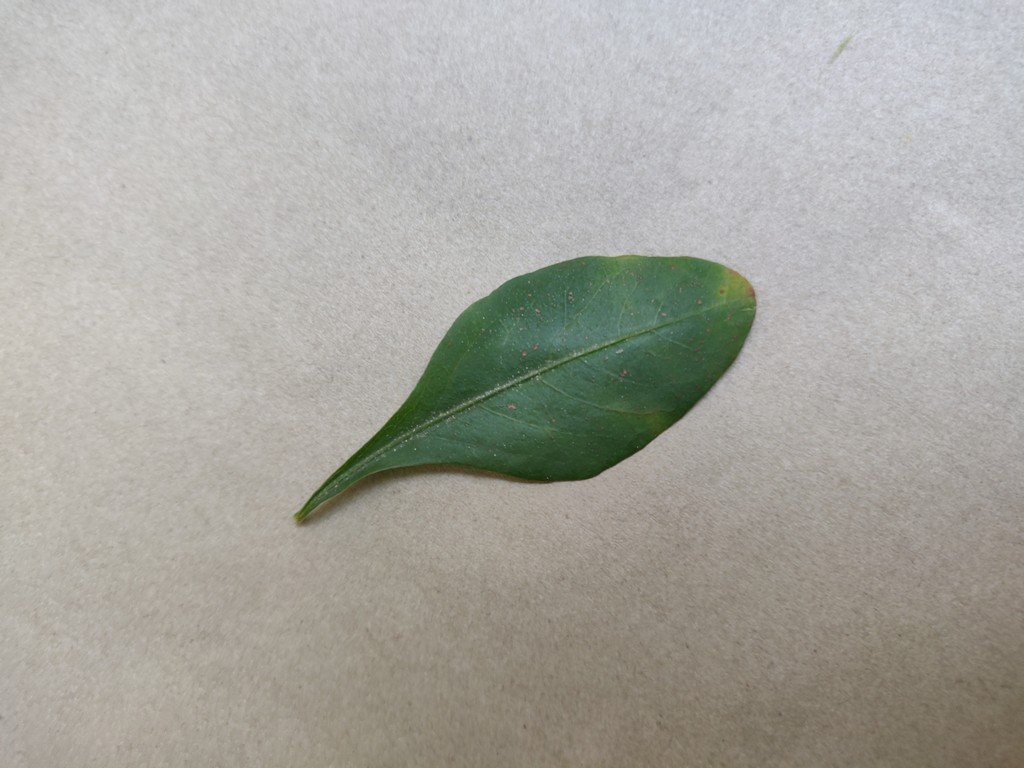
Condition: Unhealthy
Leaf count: single
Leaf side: front